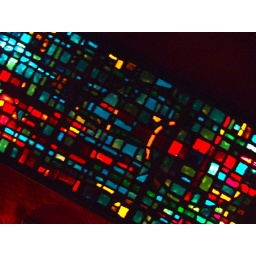
House on the Rock : stained glass window in the Music of Yesteryear hallway